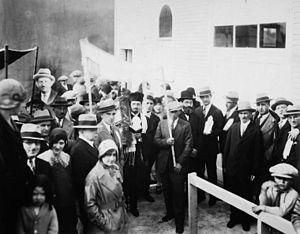
Dédicace de la nouvelle synagogue à Kirkland Lake en Ontario. Le Rabbin Joseph Rabin portant la Torah le 1er septembre 1929.
La synagogue de Rouyn-Noranda, située au Québec, Canada, fut construite en 1948 sous le nom de Beit Knesset Israel en hébreu ou Kneseth Israel Congregation en anglais par la Rouyn-Noranda Hebrew Congregation. Une première synagogue en bois avait été construite auparavant en 1932 au même endroit. Elle ferma ses portes comme lieu de culte juif en 1972.